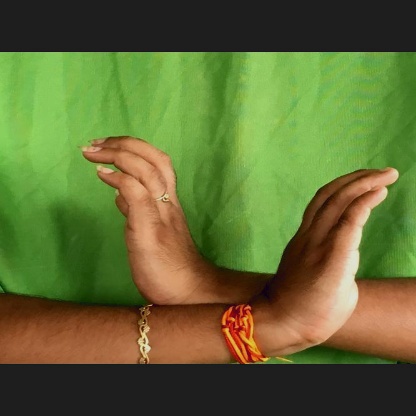
Mudra: Nagabandha